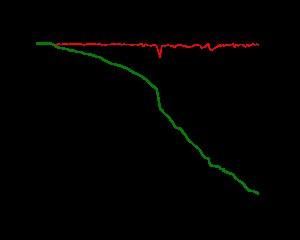
Le glacier du Gorner se trouve en Suisse dans le canton du Valais. Situé sur le massif du mont Rose au sud-est de Zermatt, le glacier du Gorner, avec ses 14 kilomètres, est le troisième plus long de Suisse après le glacier d'Aletsch et le glacier de Fiesch. Sa largeur atteint 1 à 1,5 kilomètre et il couvre une superficie de 68 km², le plaçant ainsi au second rang alpin en termes de surface après Aletsch. Il est surplombé par le Gornergrat qui offre un panorama sur plus de 20 sommets des Alpes de plus de 4 000 mètres.